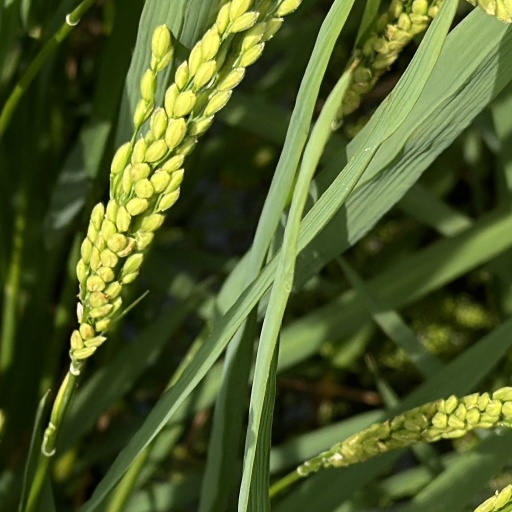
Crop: rice